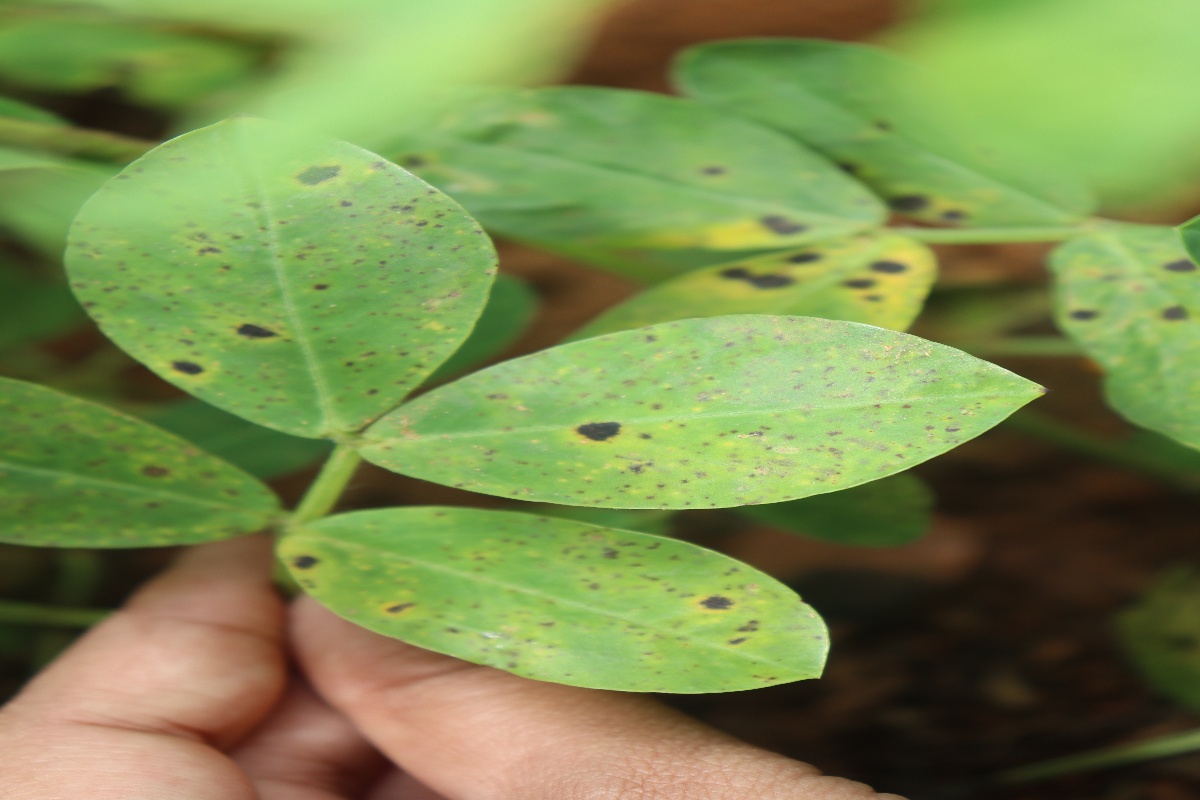
Label: early_leaf_spot